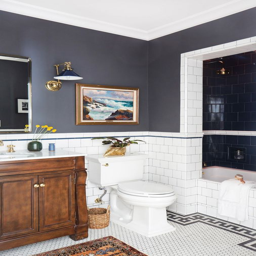
looking to ensure that your new bathroom will still look as beautiful years from now as it does the very first day after your remodel